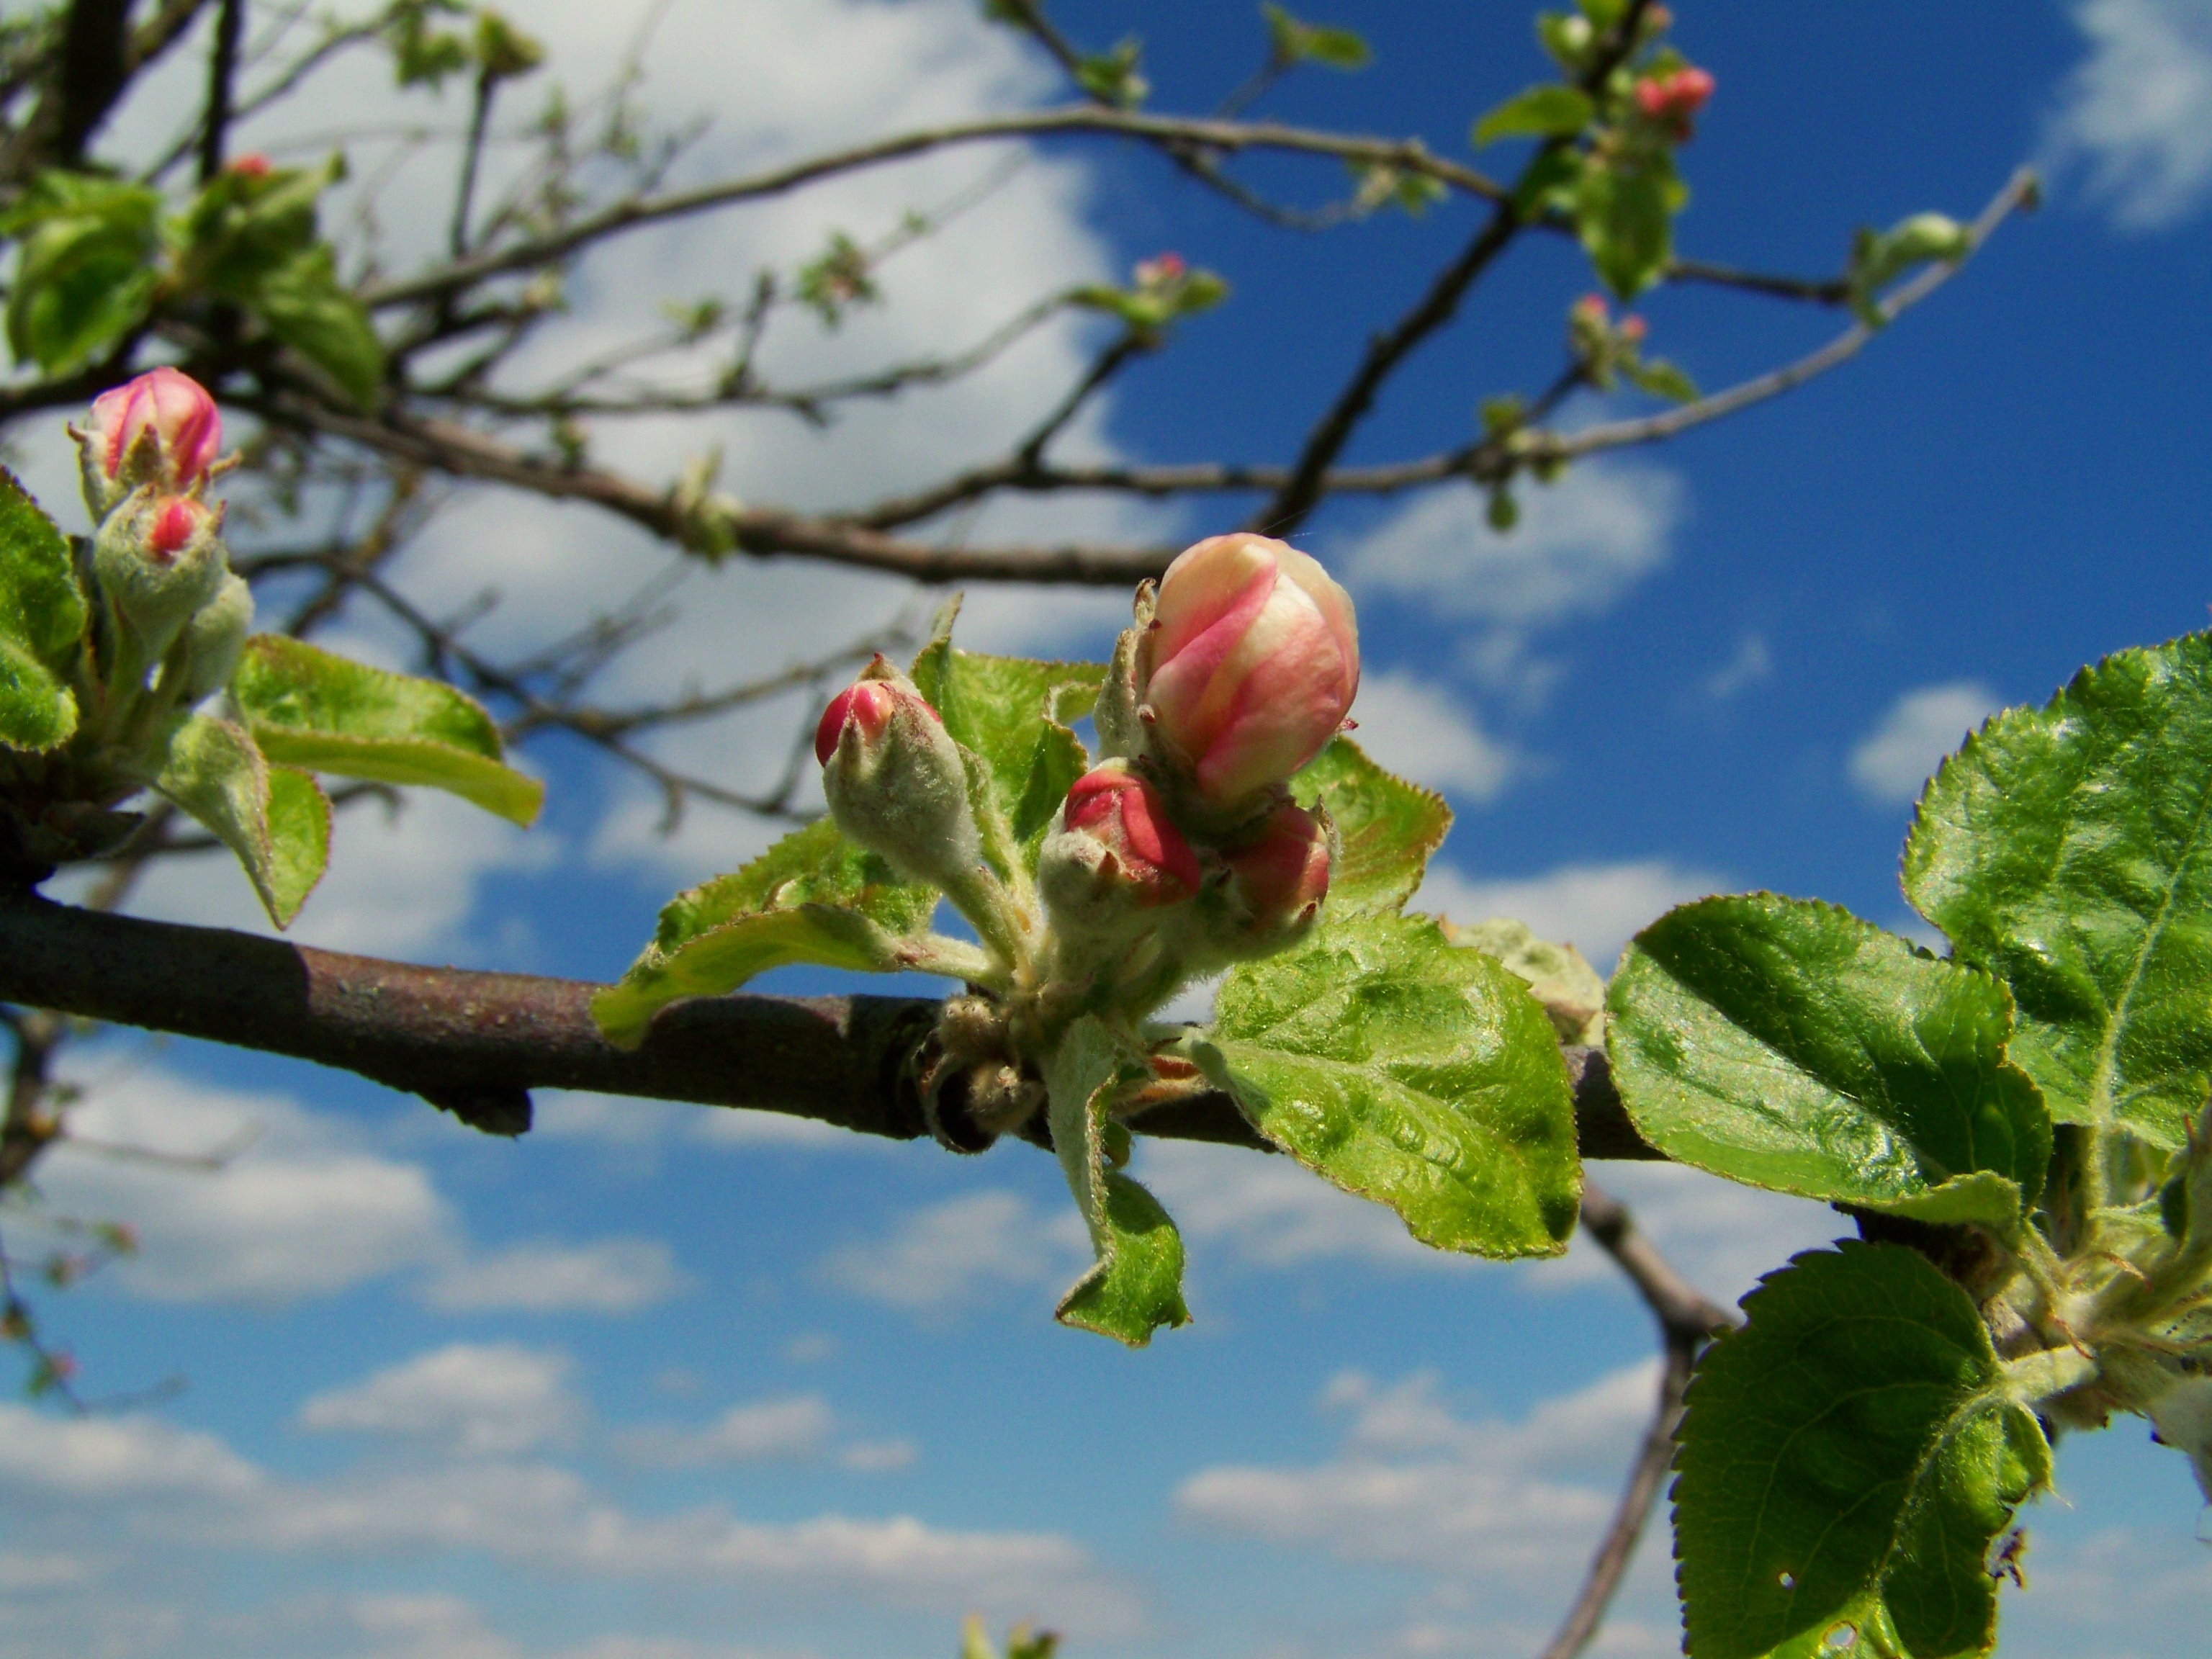
tree, nature, branch, blossom, plant, fruit, leaf, flower, food, spring, produce, botany, flora, shrub, bud, apple tree, flowering plant, flower buds, woody plant, land plant